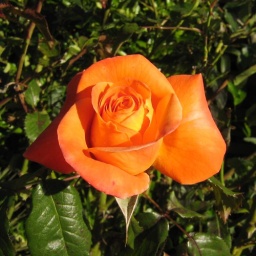
A nice orange rose in our backyard.